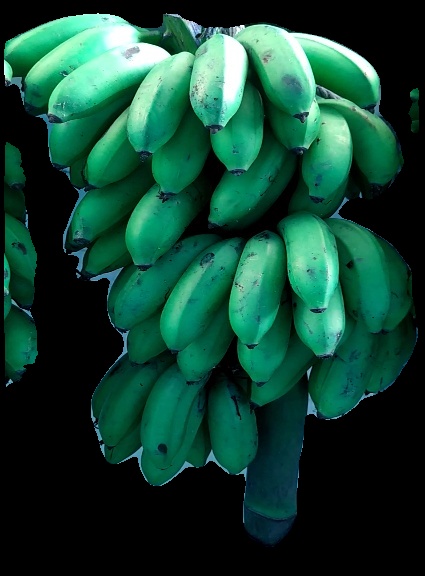
Variety: rasbale
Grade: grade2